Manchester United F.C.

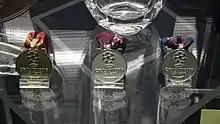
A photograph of three medals sitting on a stand. One medal is gold and two are silver.

The core strength of Manchester United's global brand is often attributed to Matt Busby's rebuilding of the team and subsequent success following the Munich air disaster, which drew worldwide acclaim. The "iconic" team included Bobby Charlton and Nobby Stiles (members of England's World Cup winning team), Denis Law and George Best. The attacking style of play adopted by this team (in contrast to the defensive-minded "catenaccio" approach favoured by the leading Italian teams of the era) "captured the imagination of the English footballing public". Busby's team also became associated with the liberalisation of Western society during the 1960s; George Best, known as the "Fifth Beatle" for his iconic haircut, was the first footballer to significantly develop an off-the-field media profile.